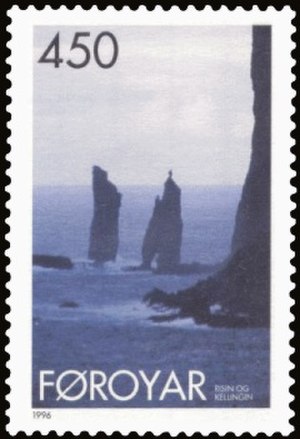
Risin og Kellingin
Færøsk frimærke 1996
Risin og Kellingin er to store stensøjler på henholdsvis 81 og 68 meters højde ud for den færøske ø Eysturoy.